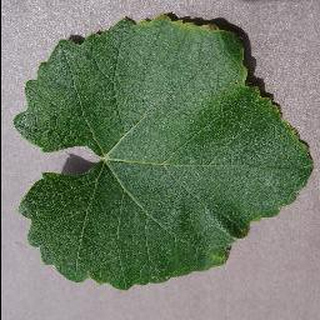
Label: healthy_grape